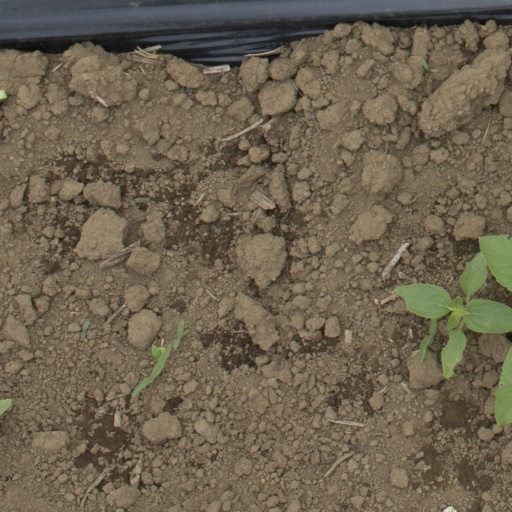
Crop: Jerusalem artichoke